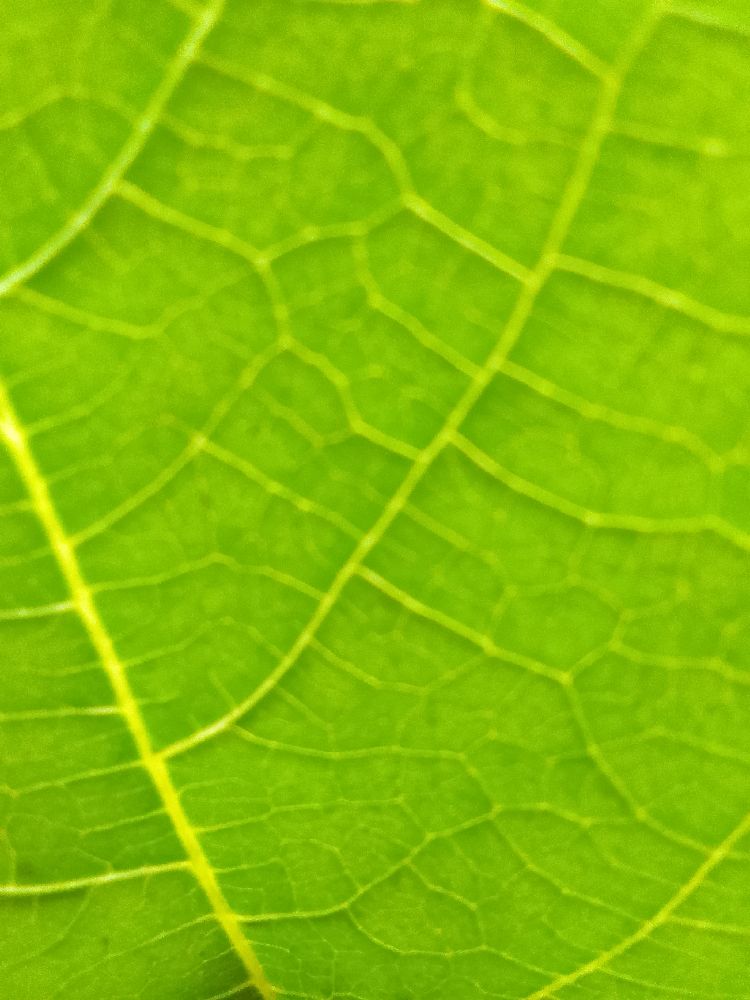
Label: healthy